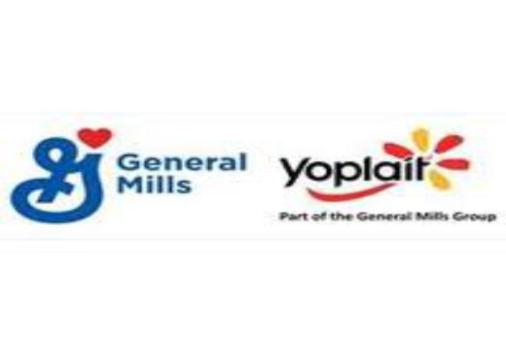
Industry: Leisure